Las Vegas Convention Center Loop

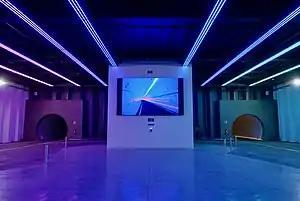
Las Vegas Convention Center Loop

The Las Vegas Convention Center Loop (LVCC Loop) is an underground car tunnel system that serves the Las Vegas Convention Center. Operating since 2021, the system uses Tesla Model Y vehicles to shuttle passengers among five stations. The Boring Company began construction in November 2019, and has since continued intermittent tunnel drilling for planned stations.